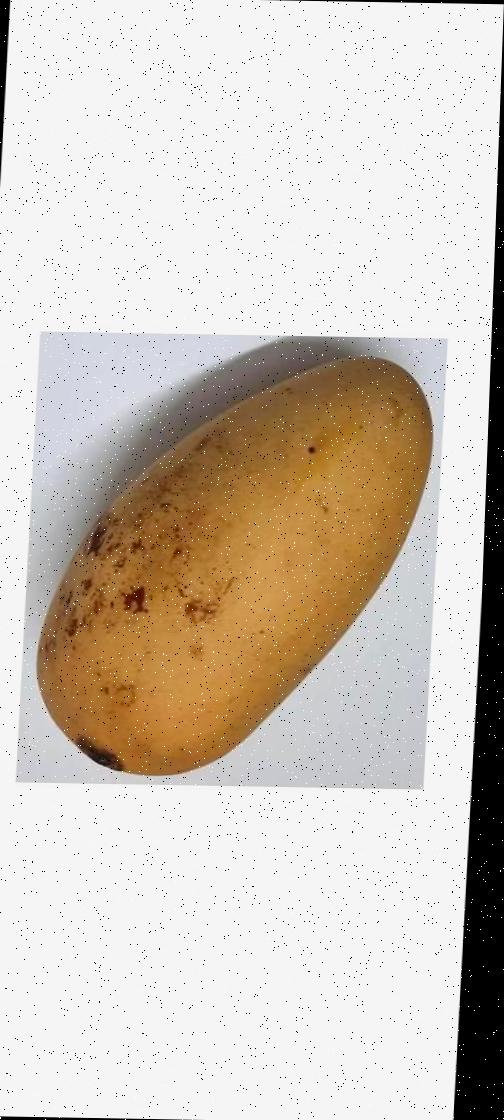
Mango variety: Katimon